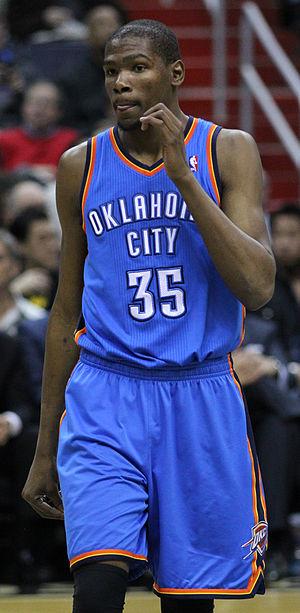
Kevin Durant est un joueur américain de basket-ball né le 29 septembre 1988 à Washington. Il évolue aux postes d'ailier et d'ailier fort.